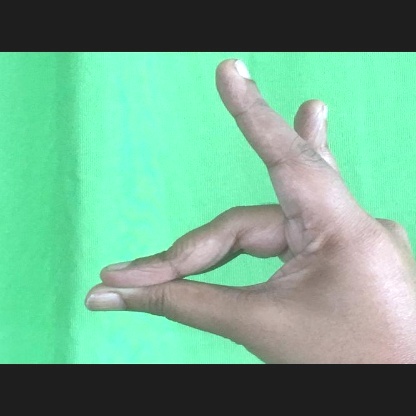
Mudra: Simhamukham